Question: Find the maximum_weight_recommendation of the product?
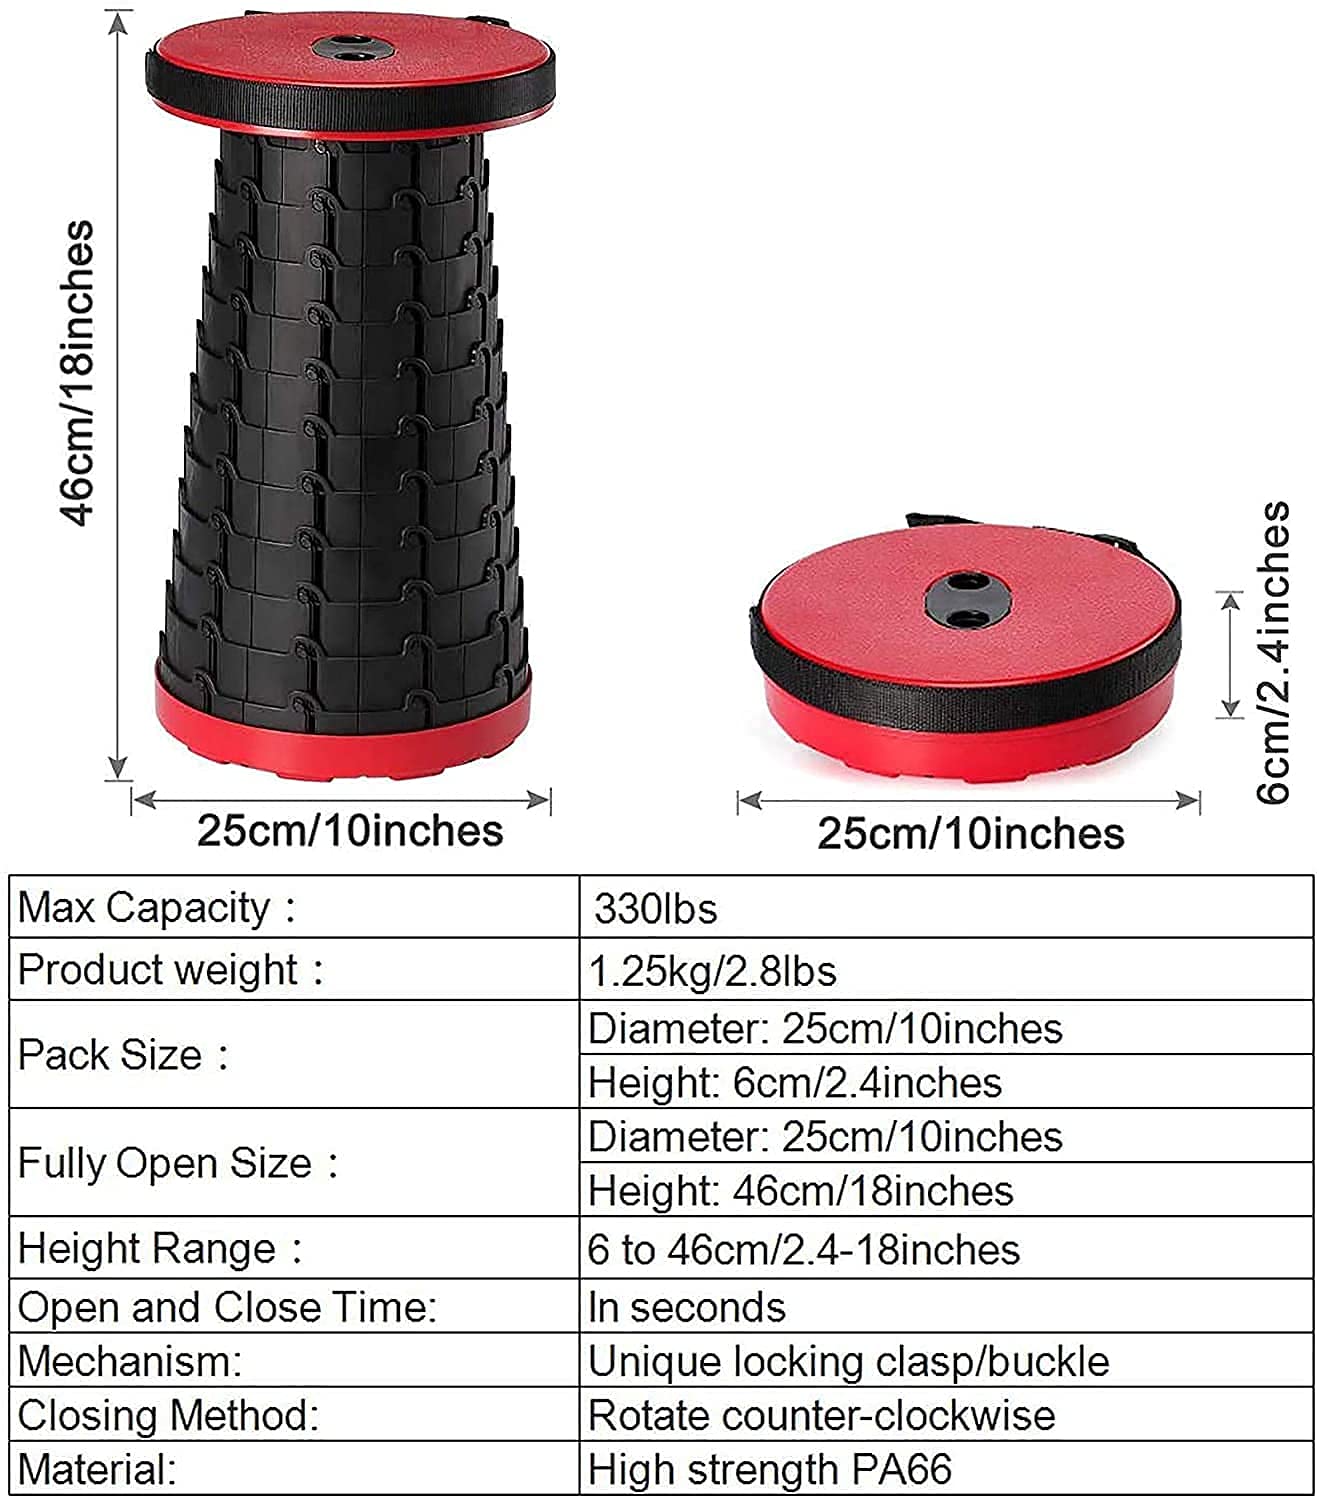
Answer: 330 pound